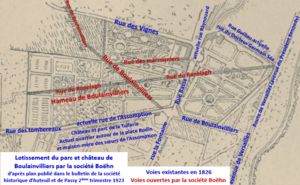
Lotissement du parc de Boulainvilliers
Le hameau de Boulainvilliers est une voie du 16ᵉ arrondissement de Paris, en France.
Le château de Boulainvilliers ou château de Passy est un ancien château situé sur la commune de Passy, aujourd'hui dans le 16ᵉ arrondissement de Paris.
La rue de Boulainvilliers est une voie du 16ᵉ arrondissement de Paris.
La rue du Ranelagh est une voie du 16ᵉ arrondissement de Paris.